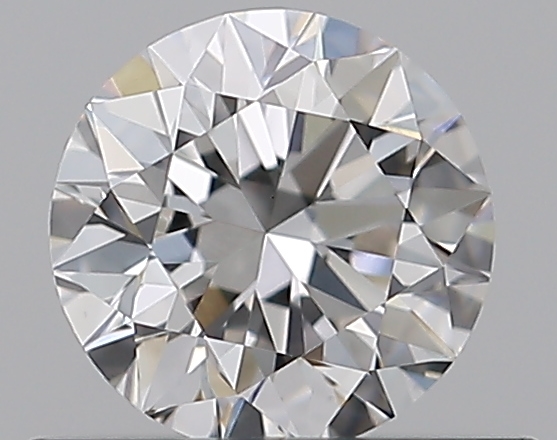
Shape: round
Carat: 0.52
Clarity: VS1
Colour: F
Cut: EX
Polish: EX
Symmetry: EX
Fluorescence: N
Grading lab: GIA
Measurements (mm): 5.12 x 5.15 x 3.22